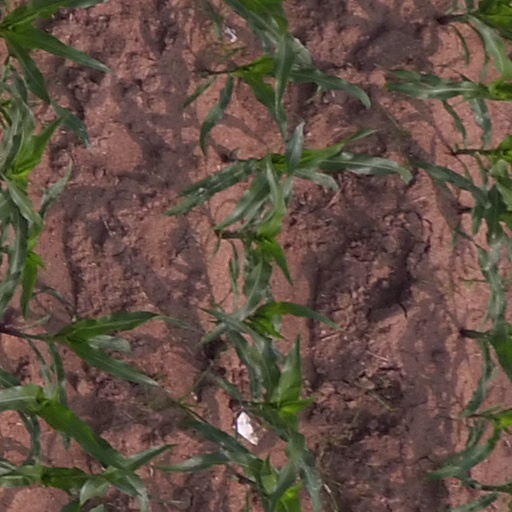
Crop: maize; corn